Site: brandenburg
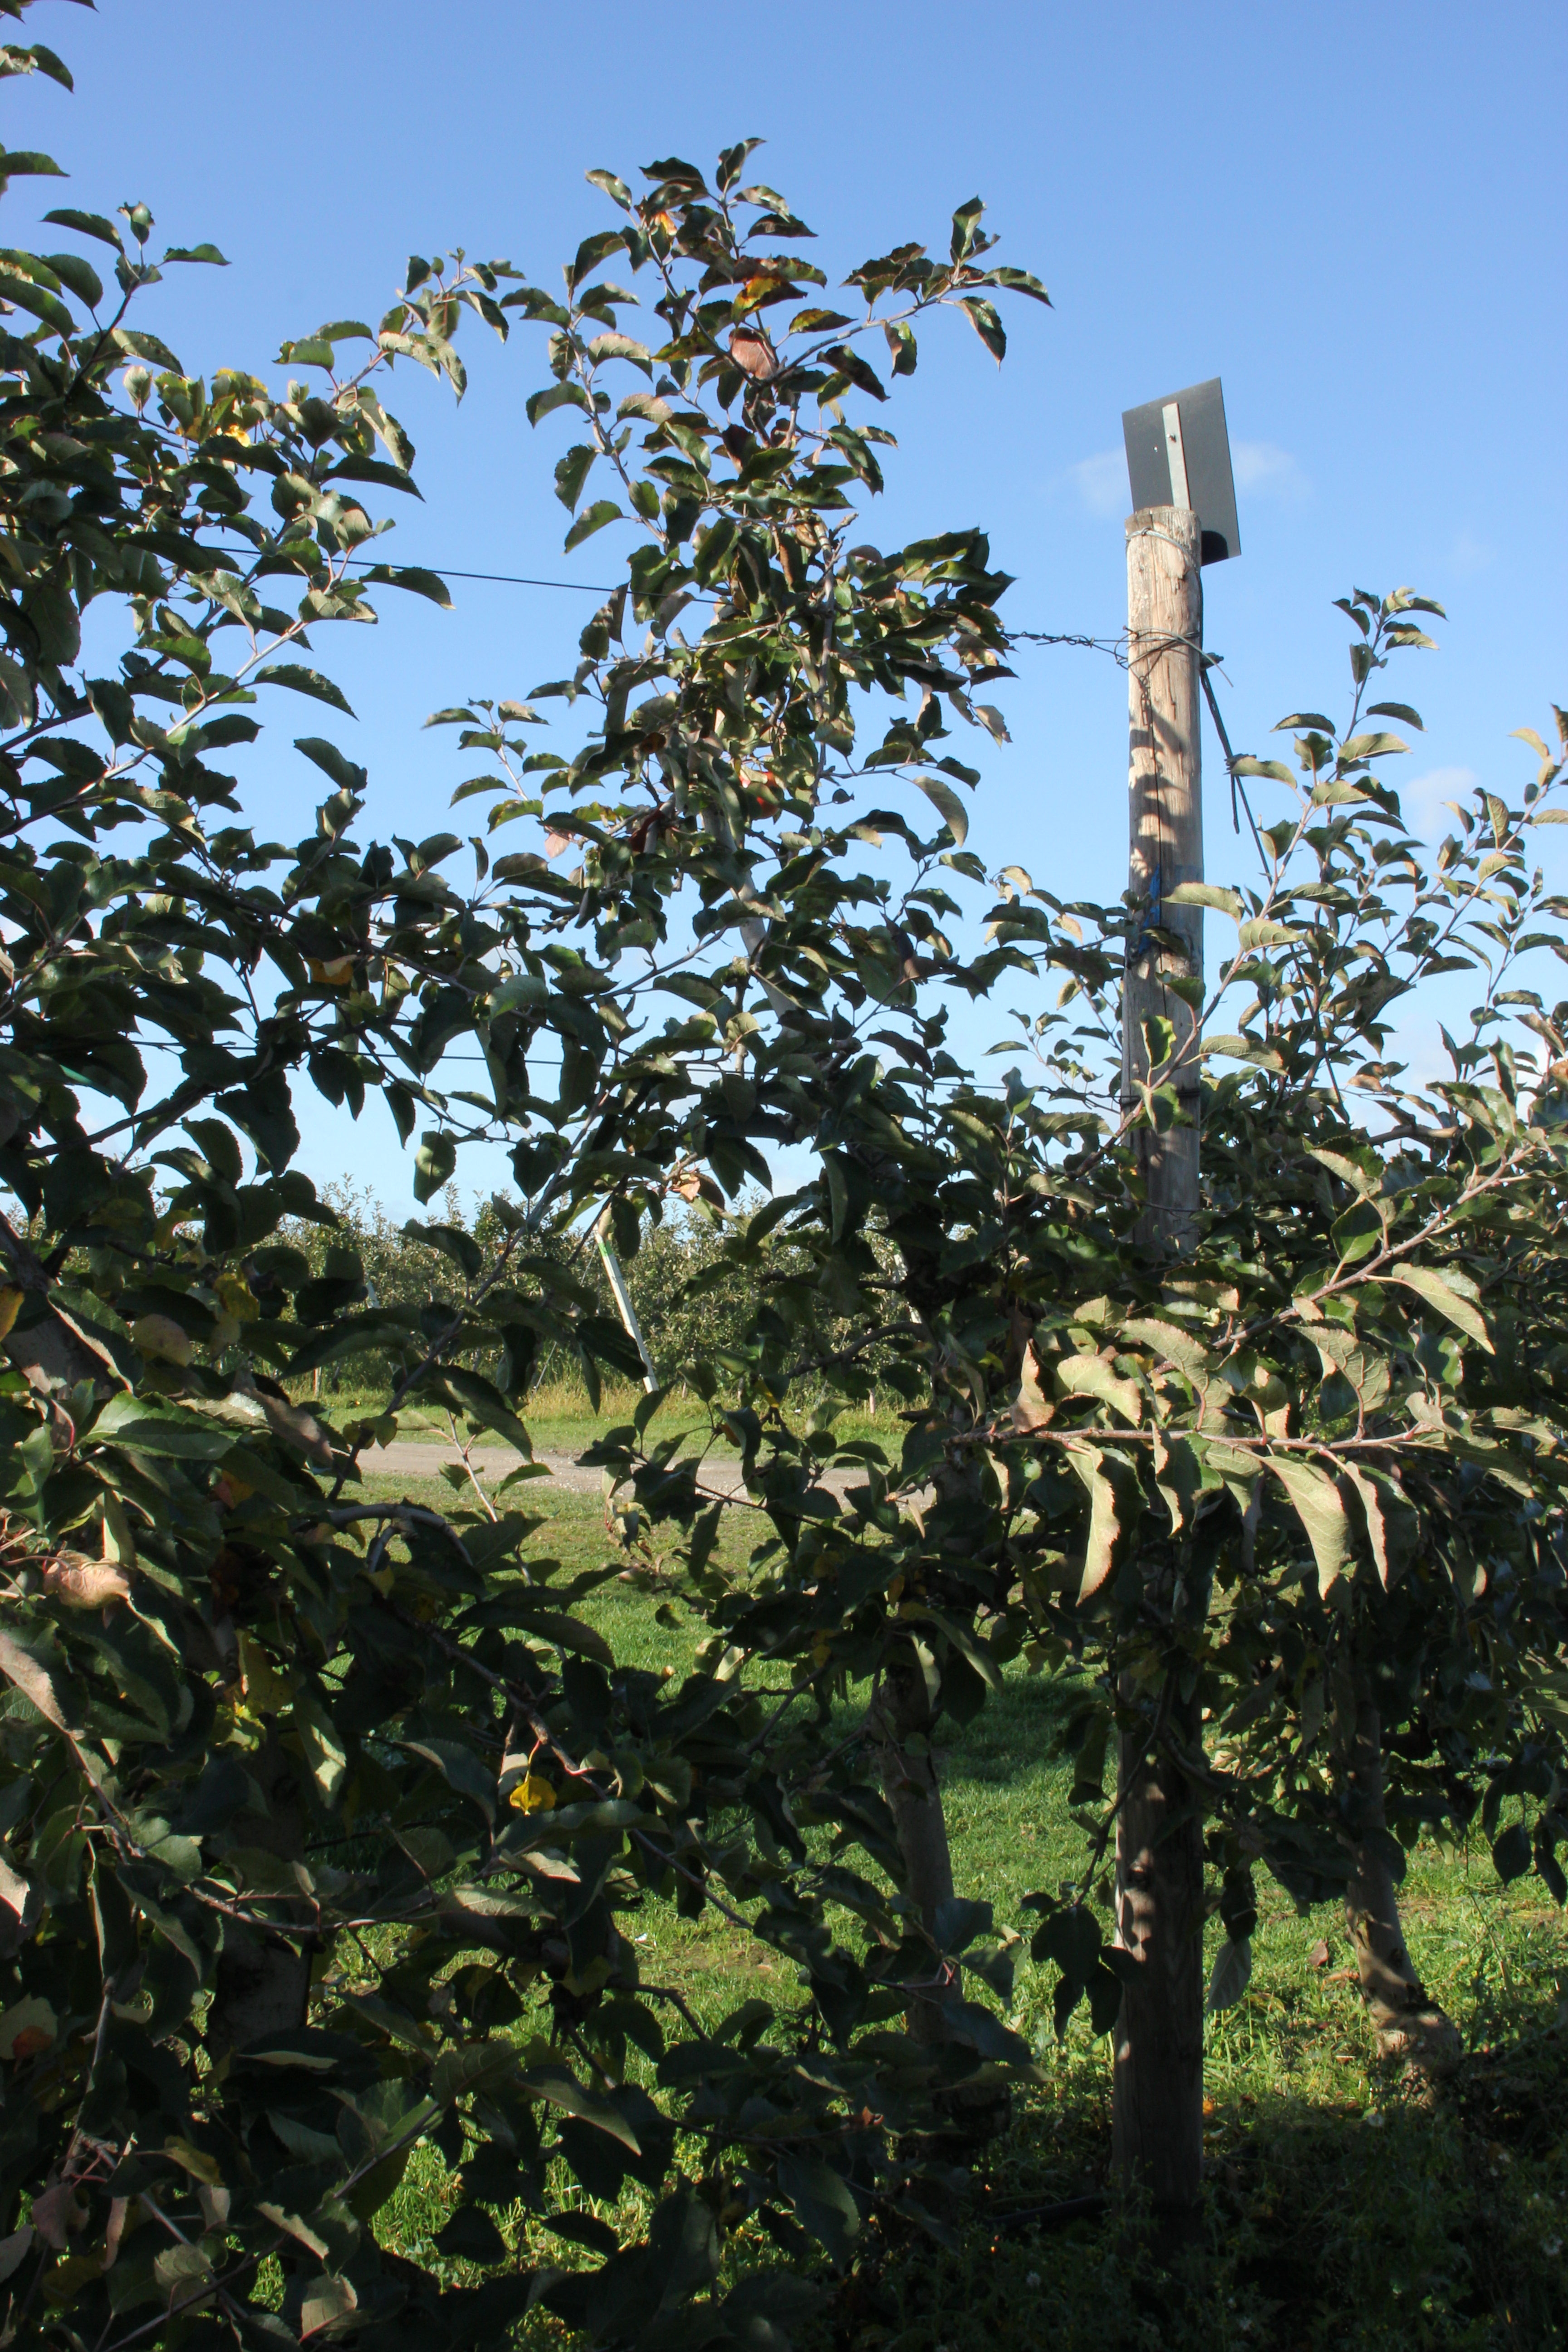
Growth stage (BBCH 91): Senescence, beginning of dormancy